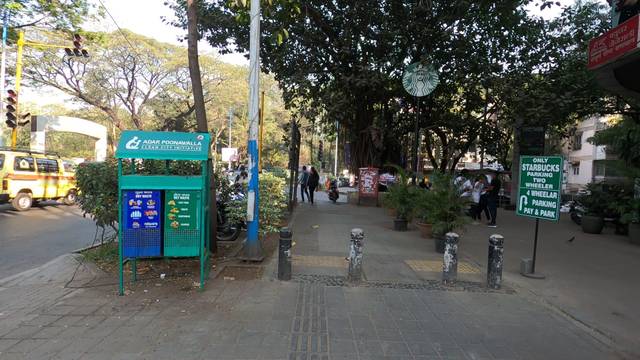
Region: India
Coordinates: 18.522, 73.841